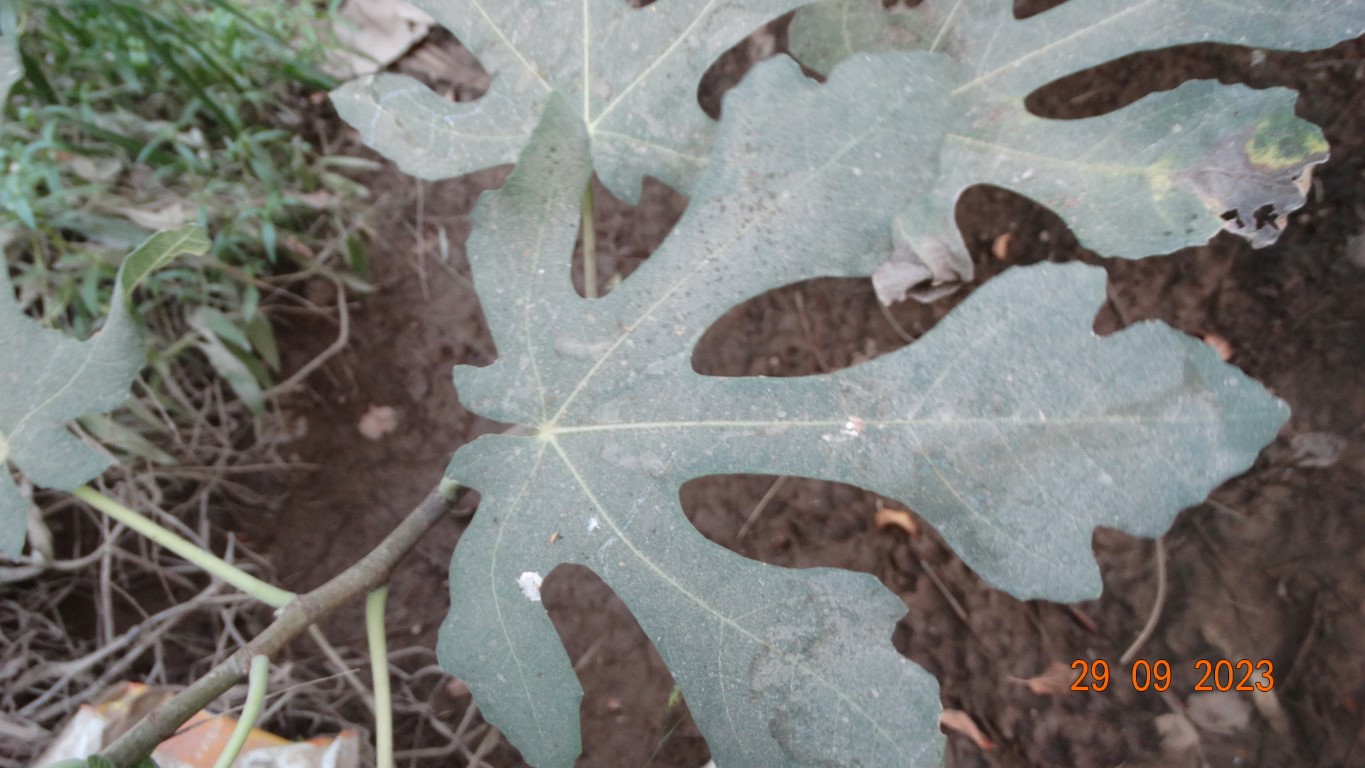
Label: healthy